Dewey Redman

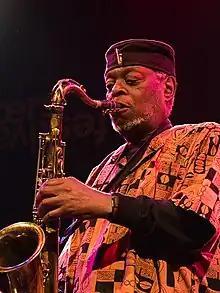
Redman at Moers Festival, Germany,June 2006

Walter Dewey Redman (May 17, 1931 – September 2, 2006) was an American saxophonist who performed free jazz as a bandleader with Ornette Coleman and Keith Jarrett.